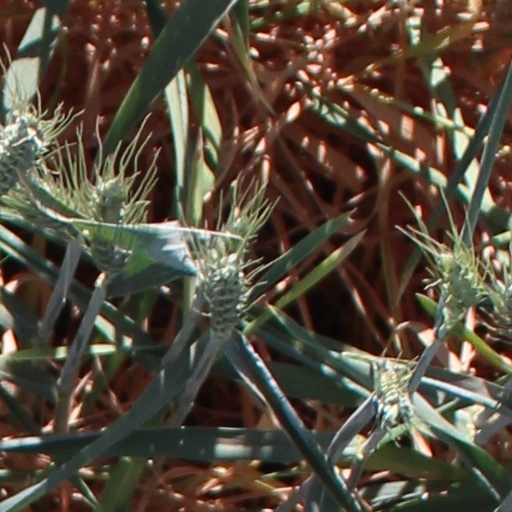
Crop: wheat